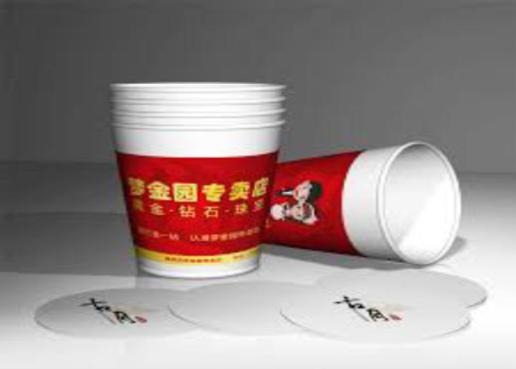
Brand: mokingran
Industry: Necessities